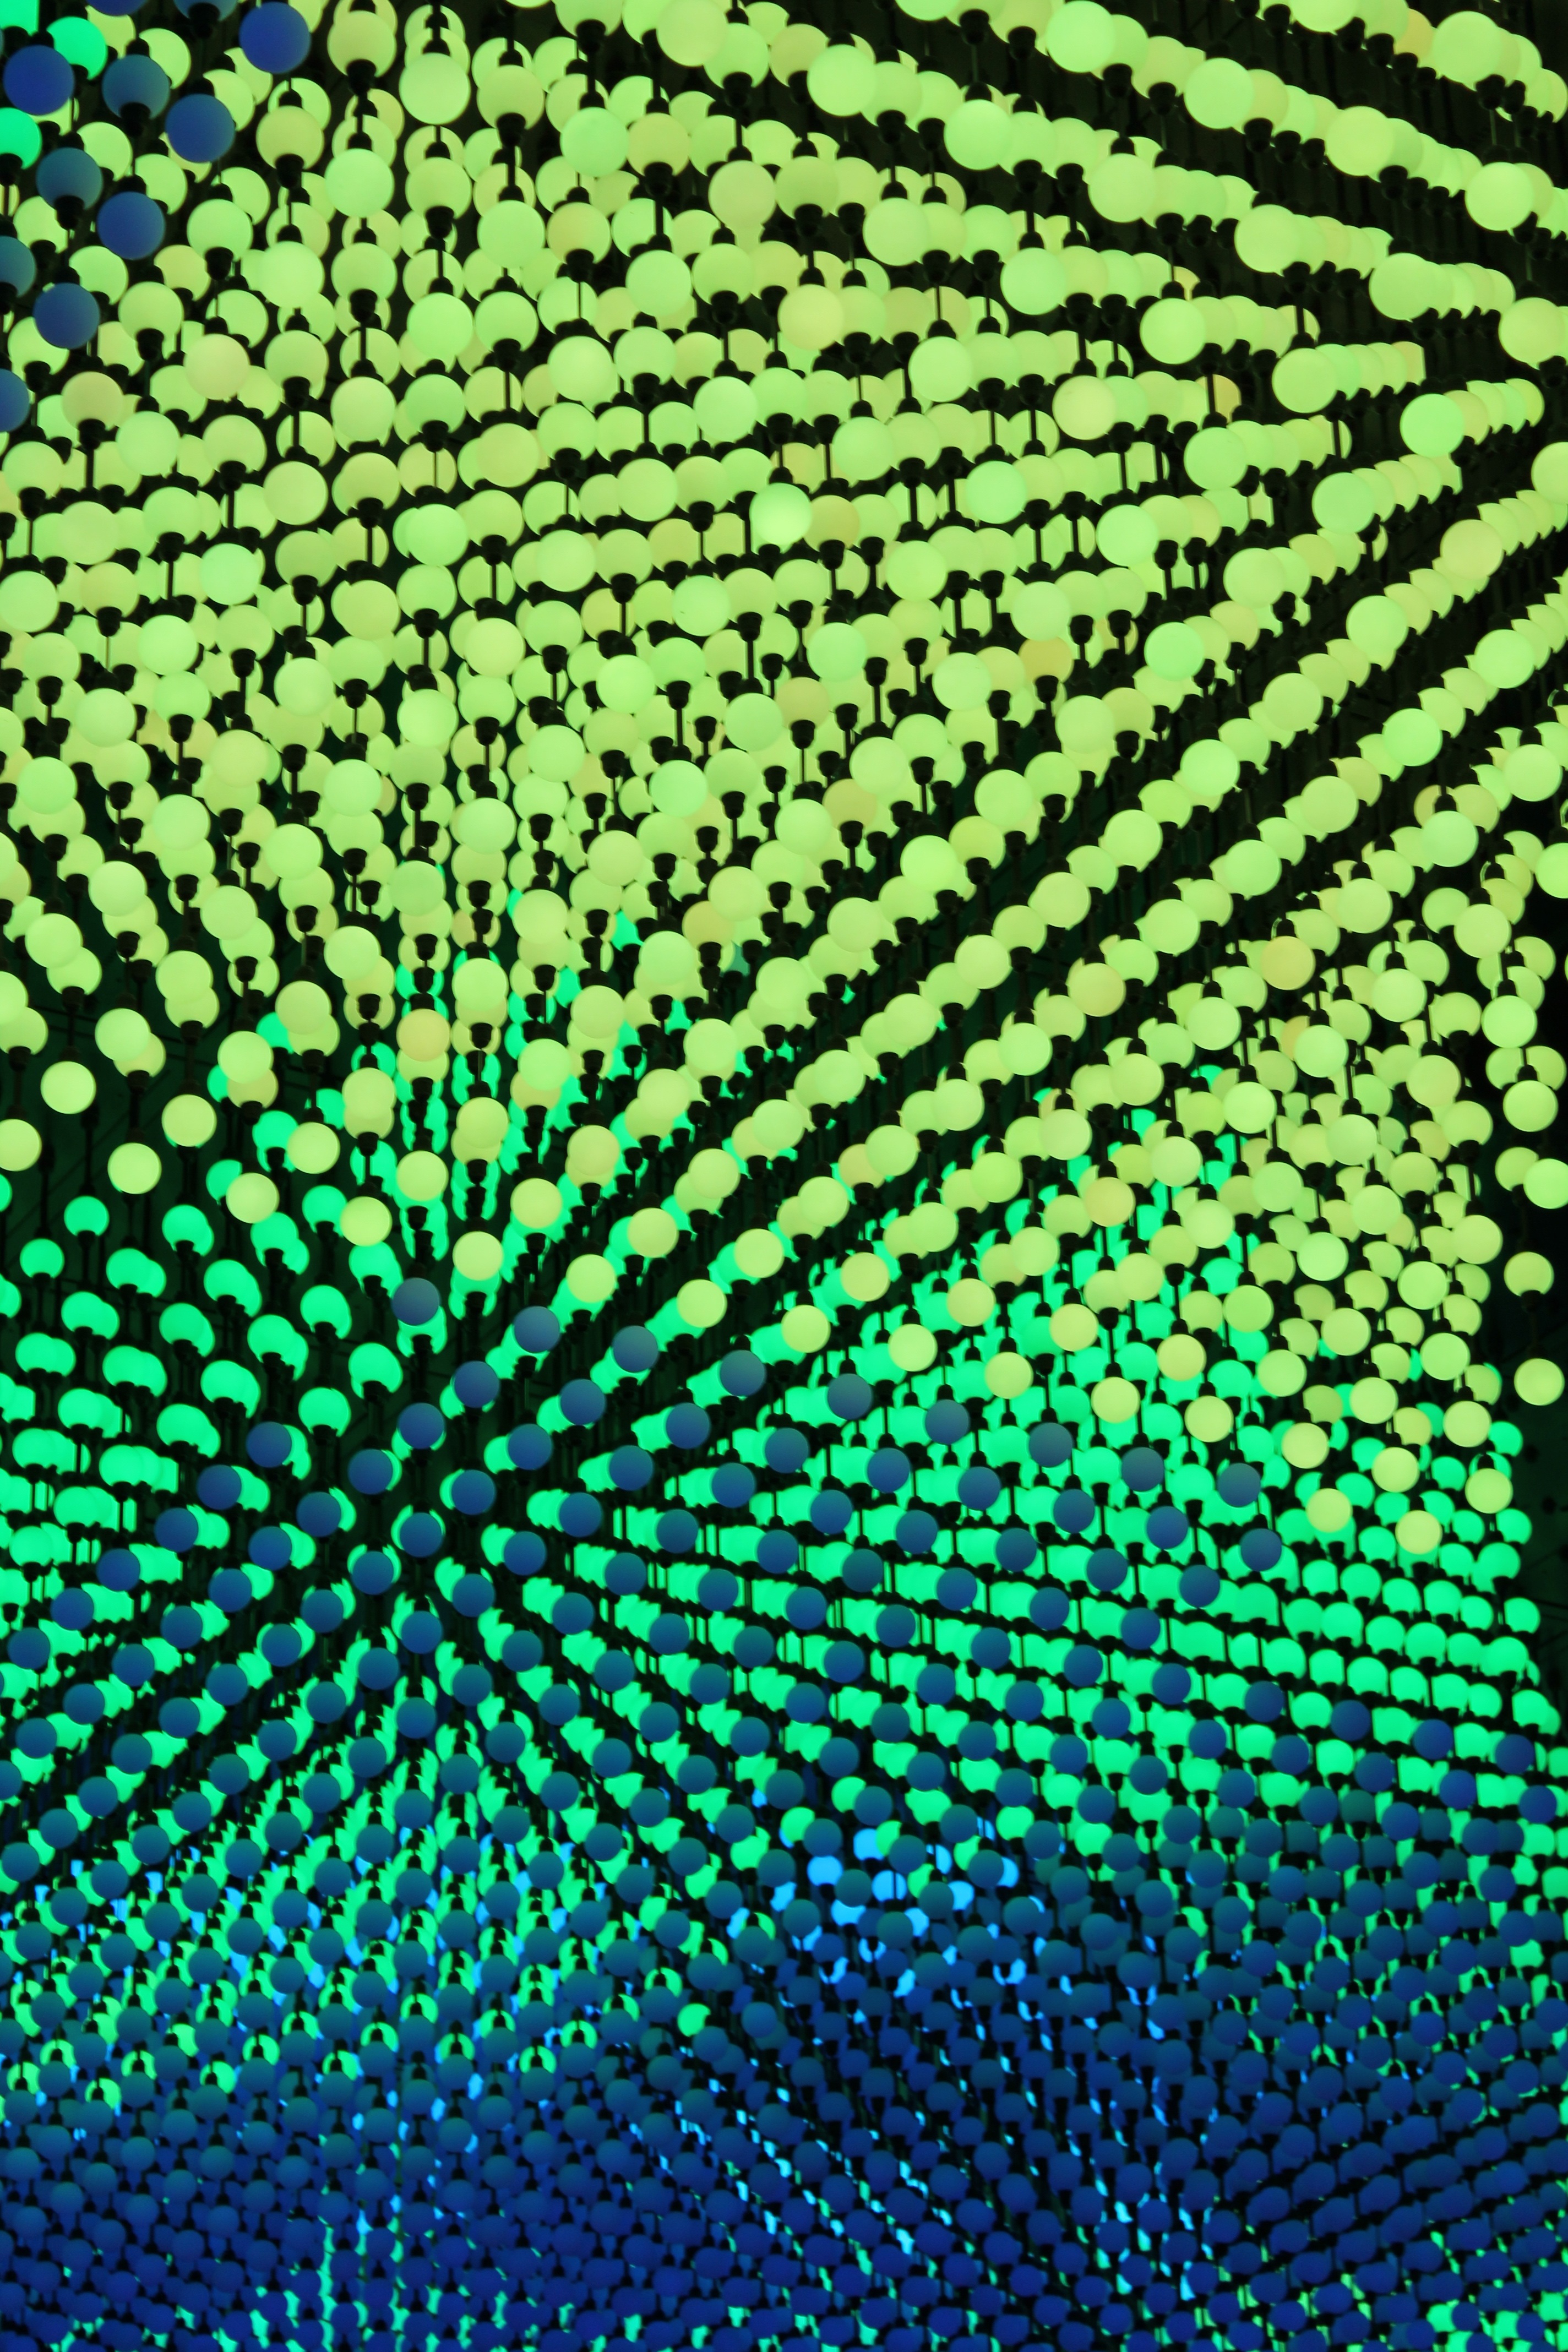
light, abstract, pattern, line, green, color, lamp, circle, lights, colors, design, net, shape